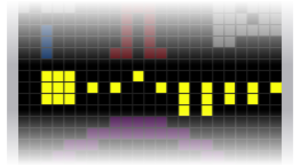
Arecibo-budskabet / Meddelelsen / Vores solsystem
Planeterne i Solsystemet
Arecibobudskabet var en meddelelse, der blev sendt ud i Rummet via frekvensmodulerede radiobølger under en ceremoni ved Arecibo-Observatoriet i Puerto Rico den 16. november 1974. Budskabet blev afsendt mod kuglehoben M13 cirka 25.000 lysår fra Jorden. M13 blev valgt, da den er stor og forholdsvis tæt på Jorden og kunne ses på himlen på tidspunktet for afsendelsen af budskabet. Selve sendingen tog ca. tre minutter. Sendestyrken var en megawatt i en frekvens på 2,38 GHz. Det er en million gange kraftigere end tv-signaler, og kraftigere end Solen i radio-området. Et radioteleskop burde kunne opfange budskabet, men fordi det ikke blev gentaget, er chancen mikroskopisk.